2010 New York Yankees season

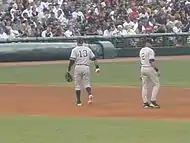

Brett Gardner became the first player in MLB history to hit a grand slam and an inside-the-park home run during back-to-back games on July 3–4.